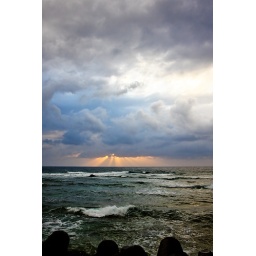
Another beautiful sunset over choppy water at the sea wall